William Minchin

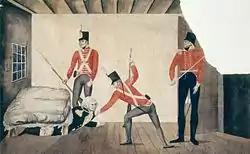
Propaganda cartoon of William Bligh's arrest in Sydney in 1808, portraying him as a coward. Minchin is at the right. State Library of New South Wales, Sydney.

William Minchin (1774–26 March 1821) was an Irish-born British army officer. He was commissioned an ensign in the New South Wales Corps on 2 March 1797.